Horn Brigade

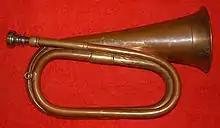
Military bugle of the typethe Horn Brigade was named for.

The Horn Brigade, also known as the Dutch Brigade, or the “Iron Brigade of the Army of the Cumberland,” was an infantry brigade in the Union Army of the Cumberland during the American Civil War. The brigade fought in the battles of Shiloh, Stones River, Liberty Gap, Chickamauga, Missionary Ridge, Atlanta, Franklin and Nashville.